List of former Christian Science churches, societies and buildings

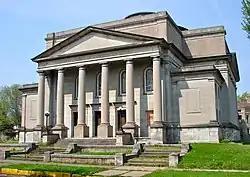
The former First Church of Christ, Scientist (Rock Island, Illinois)

This is a list of former Christian Science churches, societies, and buildings. Following its early meteoric rise, the Christian Science Church suffered a steep decline in membership in the second half of the twentieth century. Though the Church is prohibited by the Manual of The Mother Church from publishing membership figures, the number of branch churches in the United States has fallen steadily since World War II. A 1992 study of the "Christian Research Journal" found that church membership had fallen from 269,000 in the 1930s to about 150,000. Some believe membership has fallen further since then, however current estimates for church membership vary widely, from under 100,000 to 600,000.